New Southgate

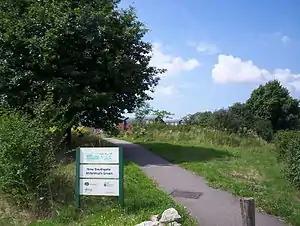
The Entrance to New Southgate Millennium Green, London

New Southgate was home to Jerome K Jerome, writer of "Three Men in a Boat", who lived on Springfield Road. He is commemorated with a statue of a boat and a mosaic of a dog on the New Southgate Millennium Green on Station Road.